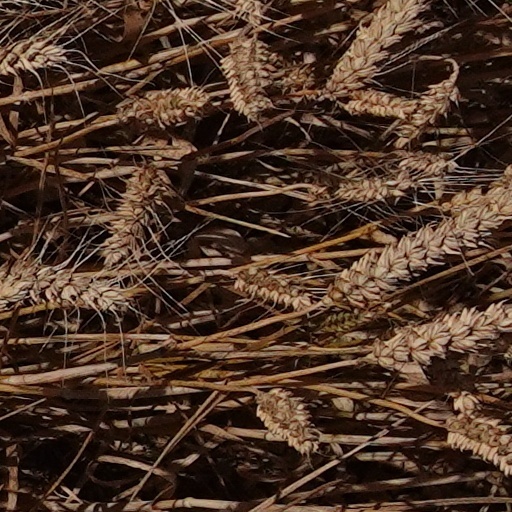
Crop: wheat